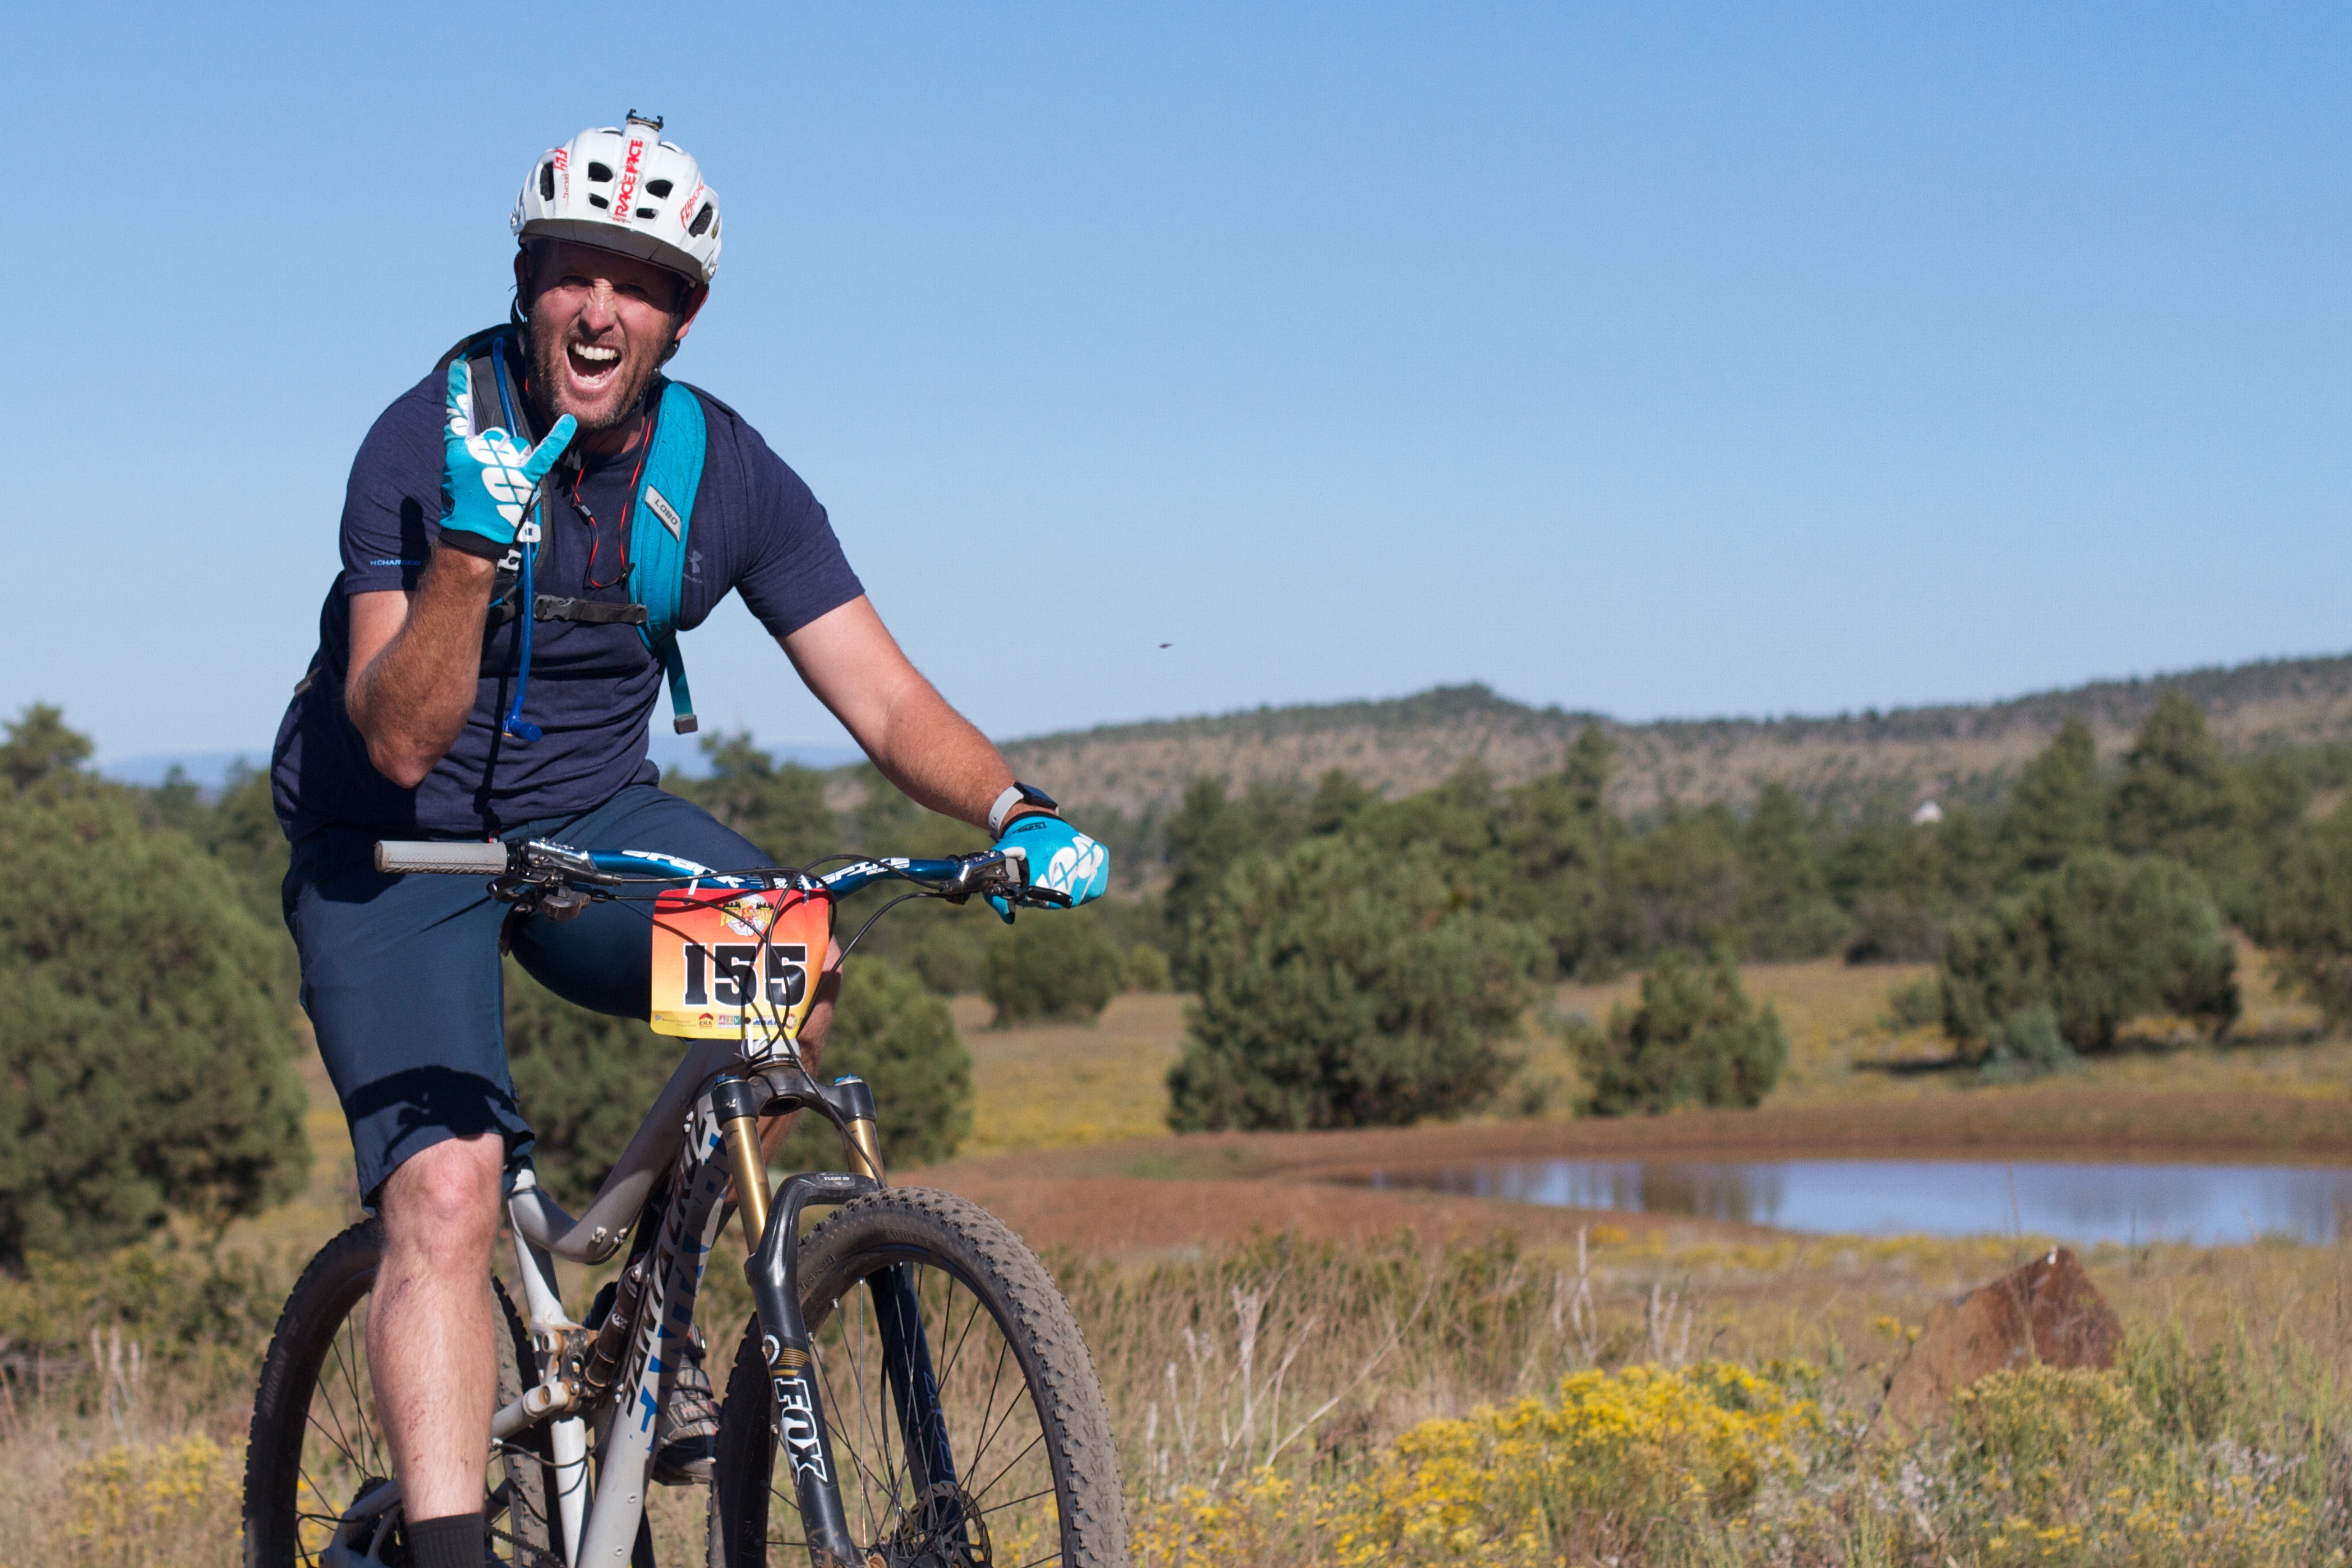
bicycle, vehicle, extreme sport, sports equipment, mountain bike, cycling, race, sports, fotr, mountain biking, road cycling, cycle sport, cyclo cross, bicycle racing, endurance sports, road bicycle racing, duathlon, mountain bike racing